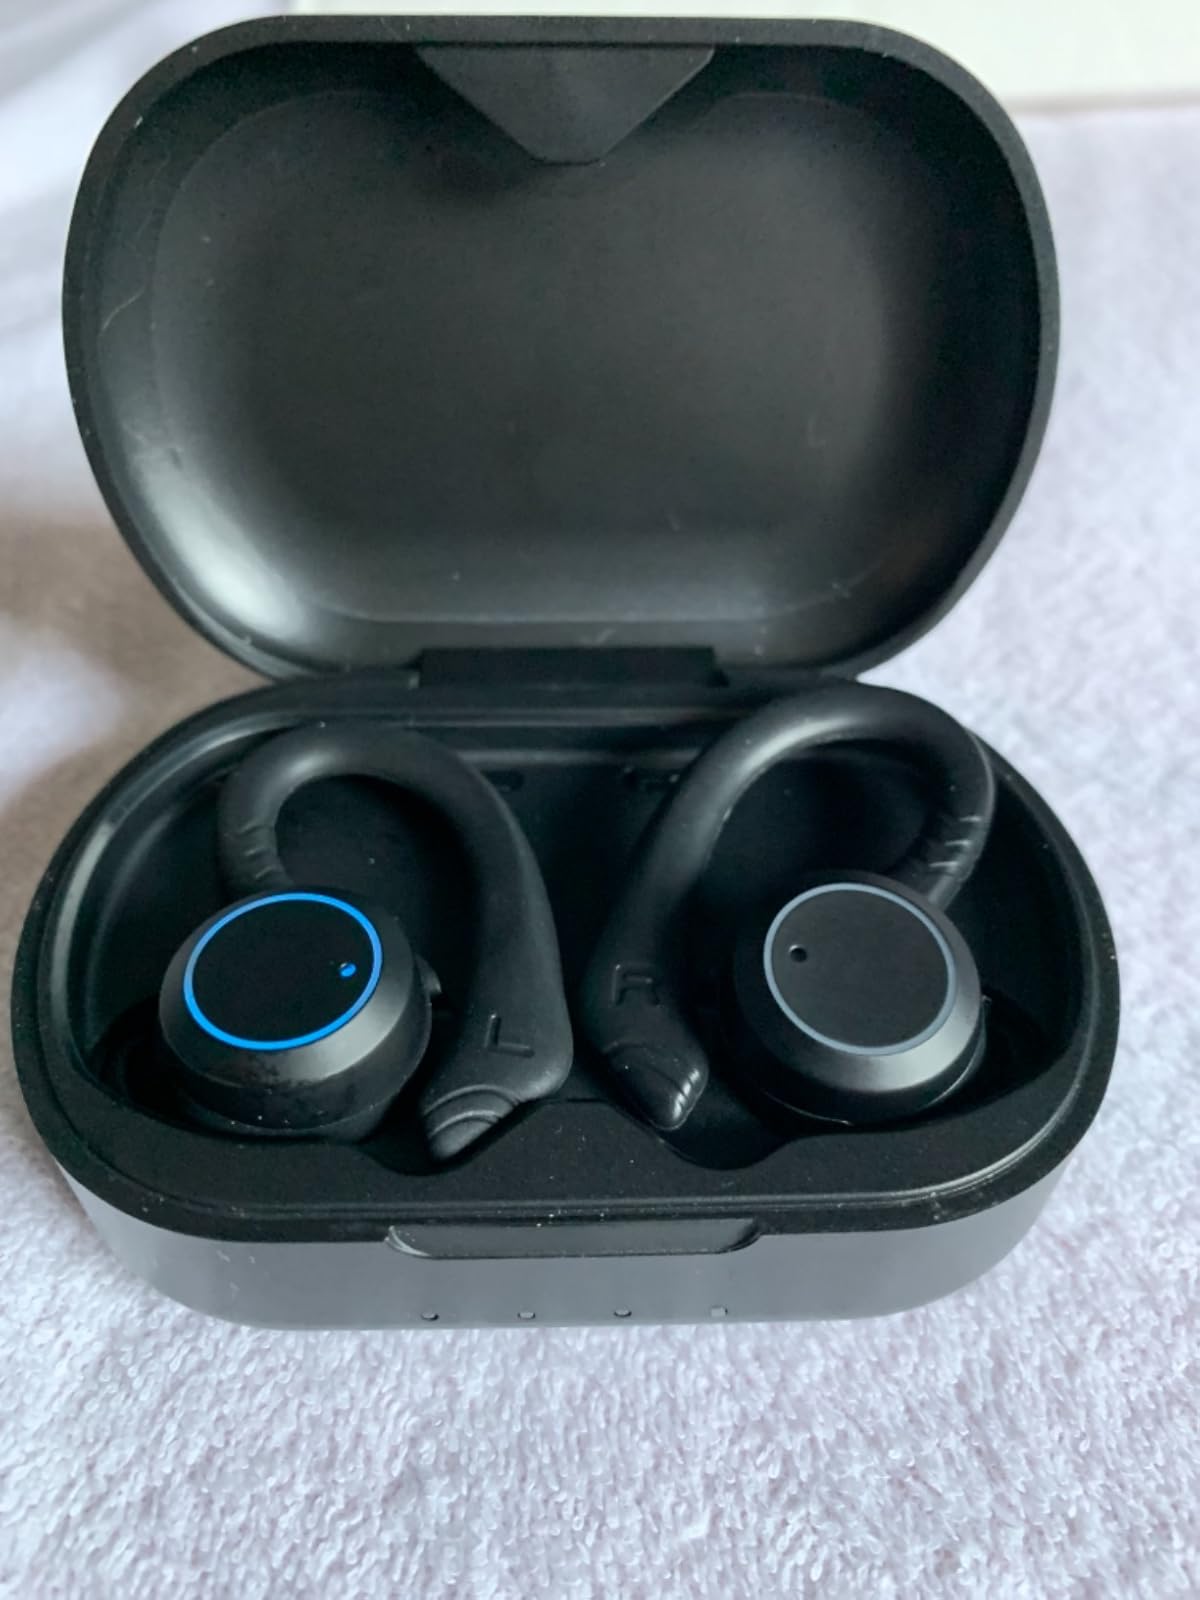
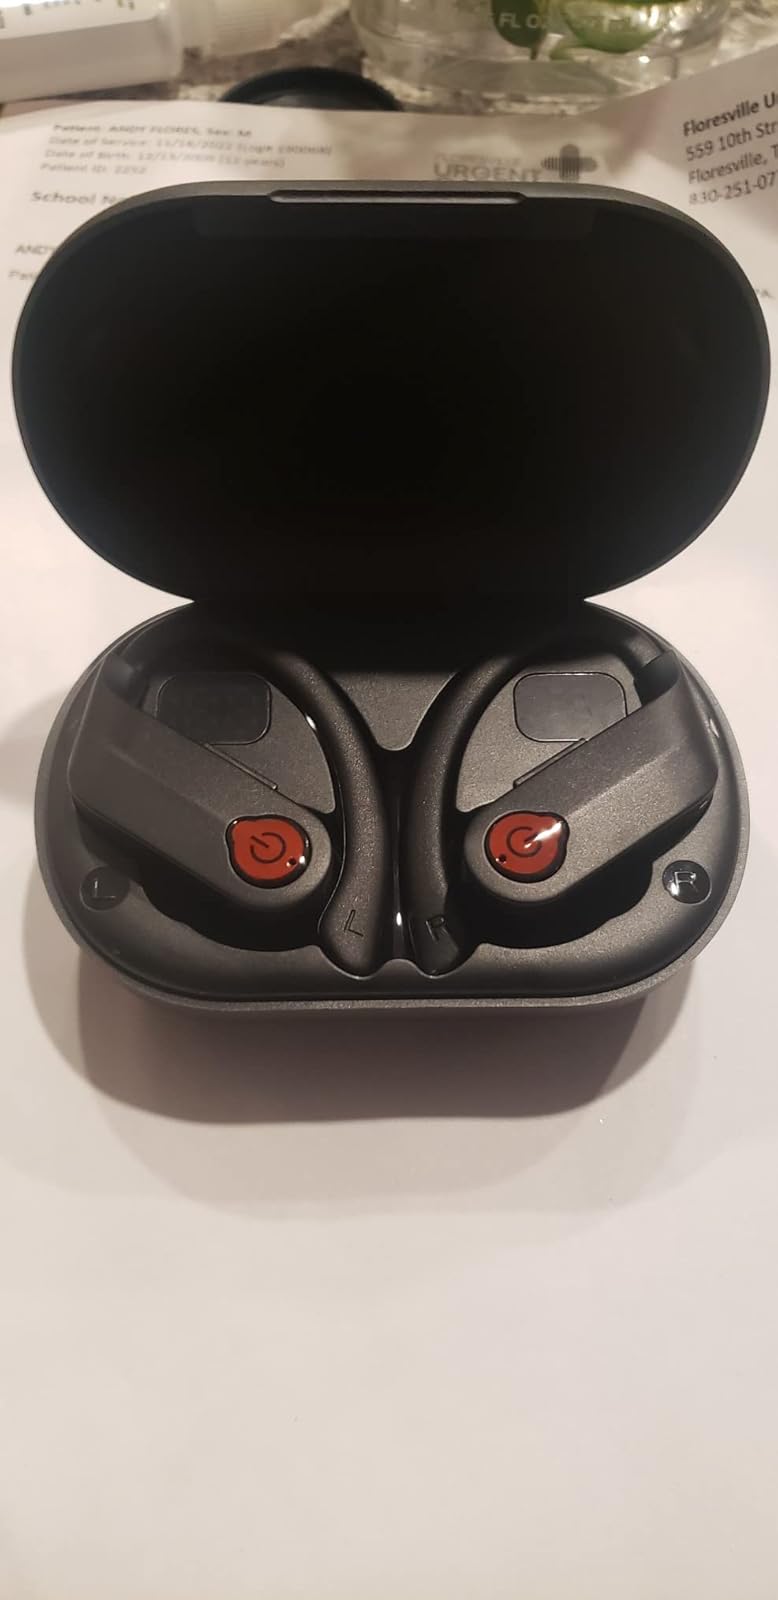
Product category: earbuds
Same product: no